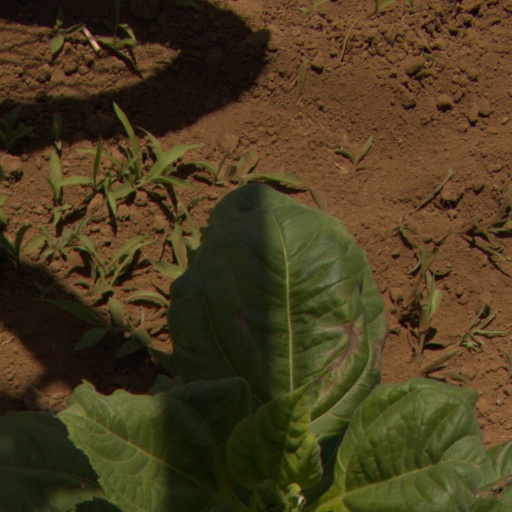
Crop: Jerusalem artichoke